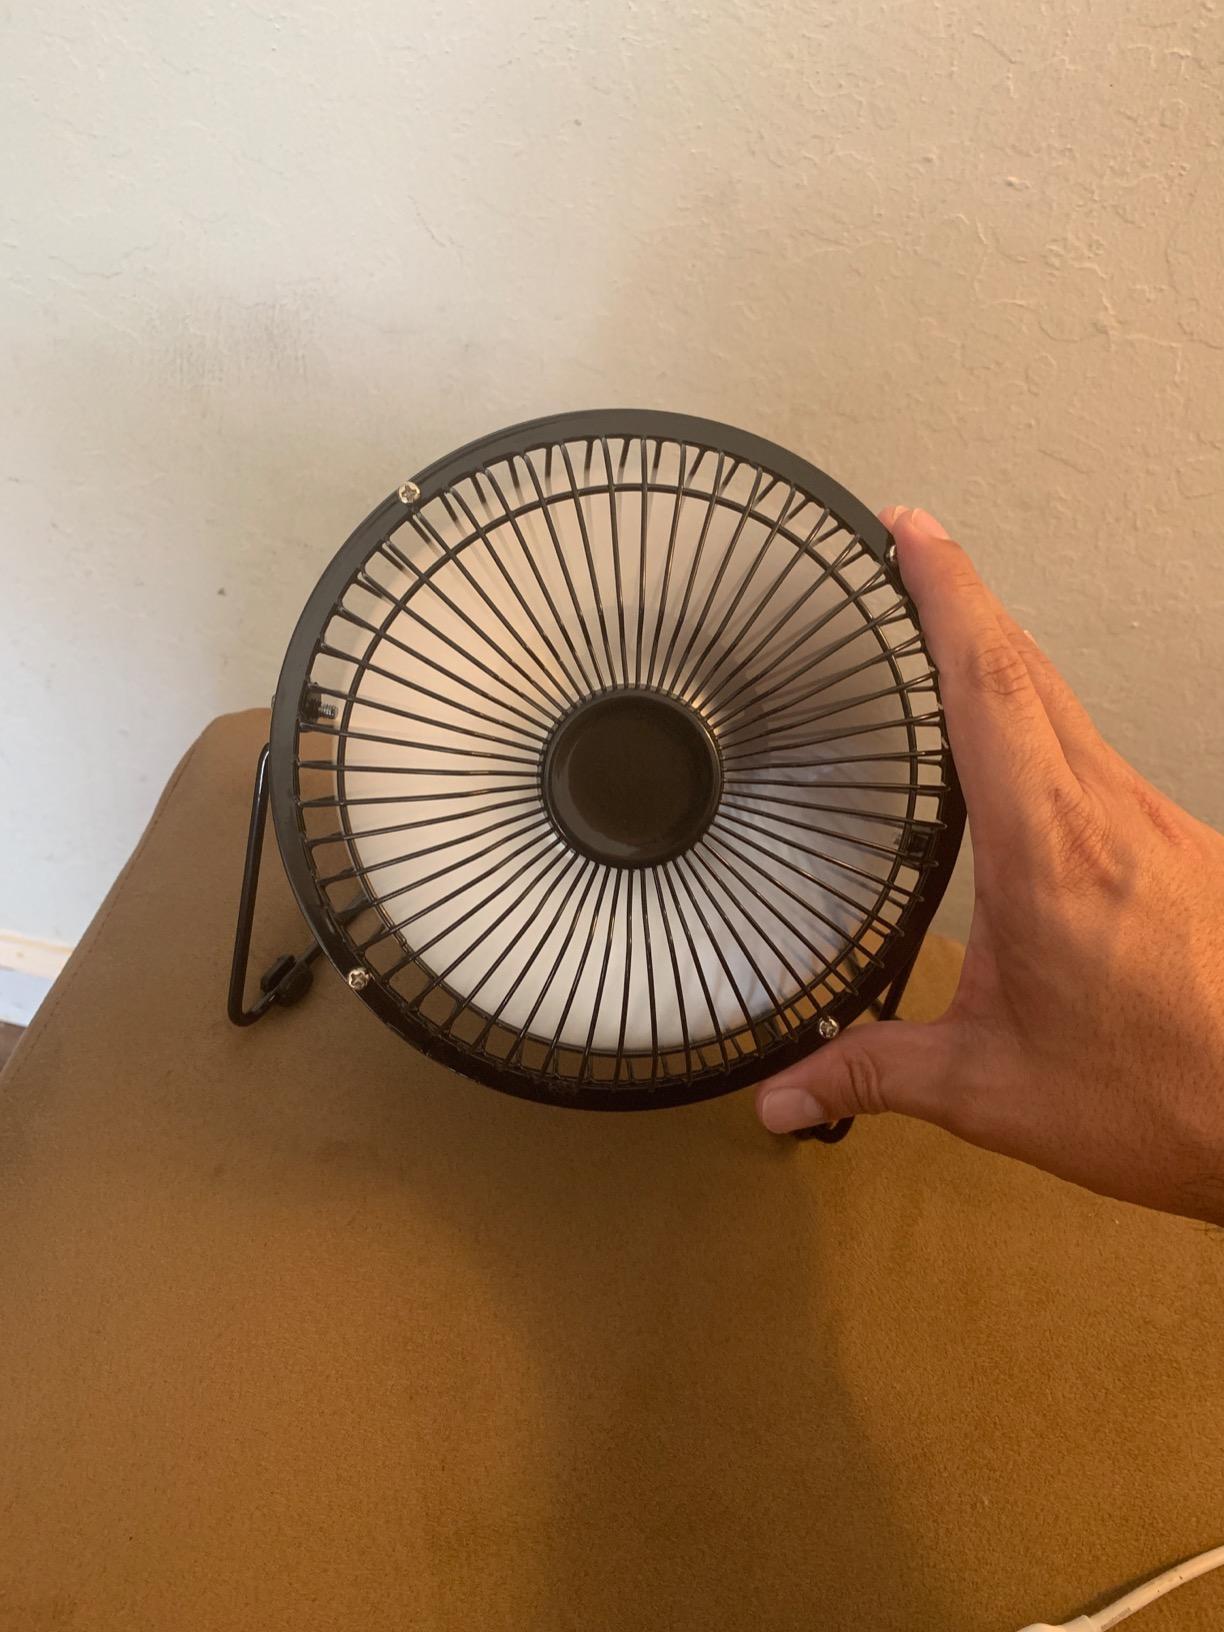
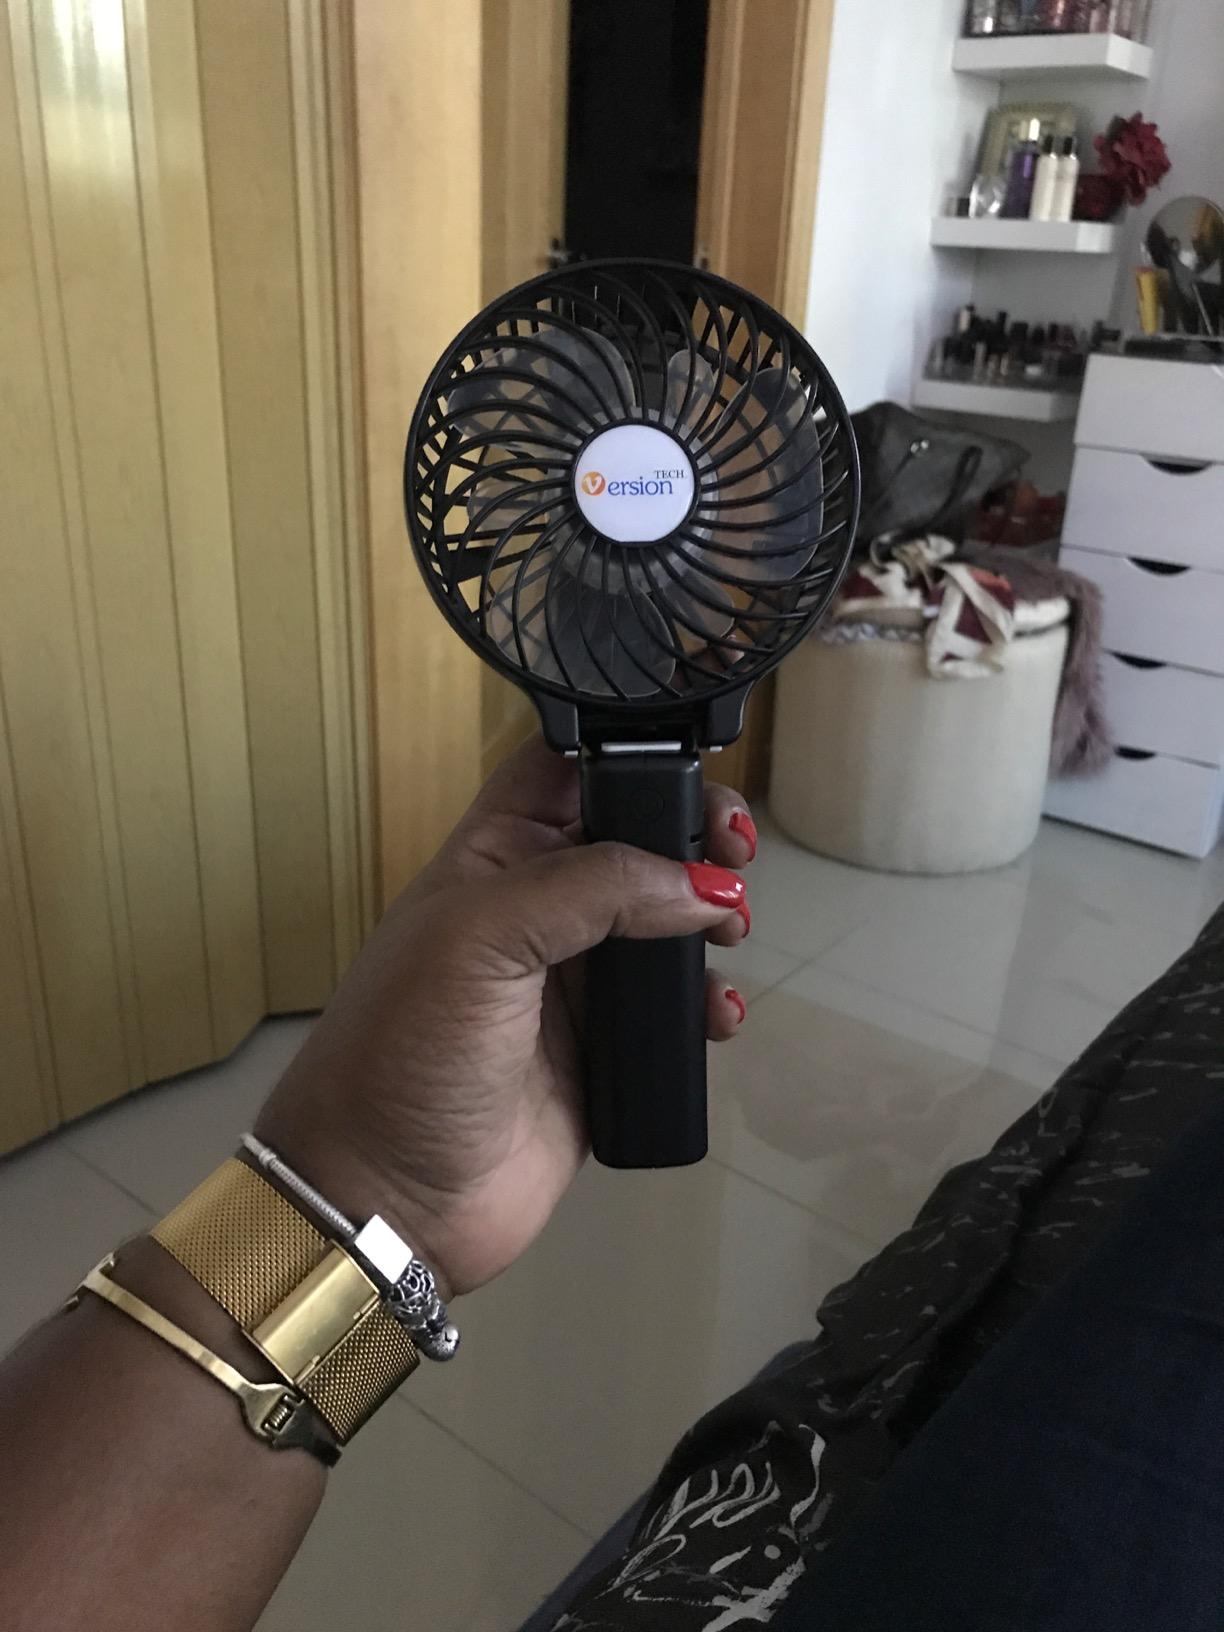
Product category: fan
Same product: no